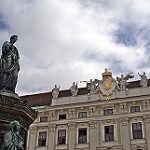
Scene: Outdoor